BRP Batak

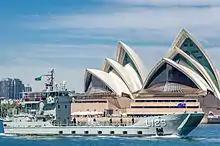
HMAS "Tarakan" during the 2013 International Fleet Review

In October 2013, "Tarakan" participated in the International Fleet Review 2013 in Sydney.